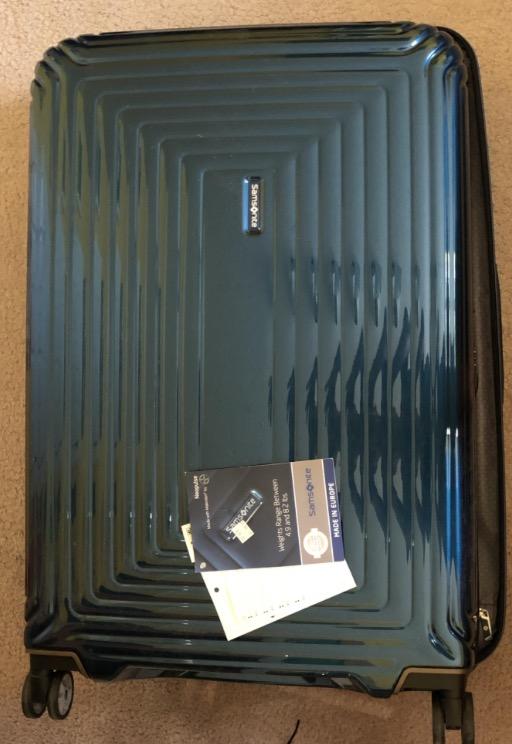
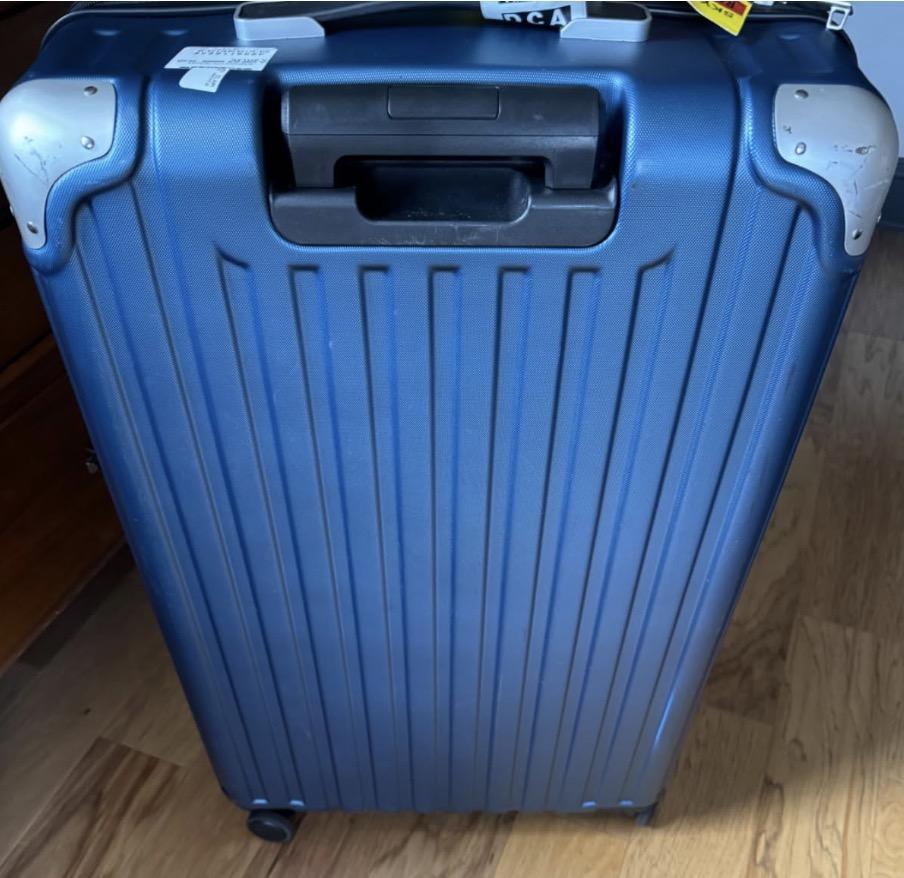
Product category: items_tea
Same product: no